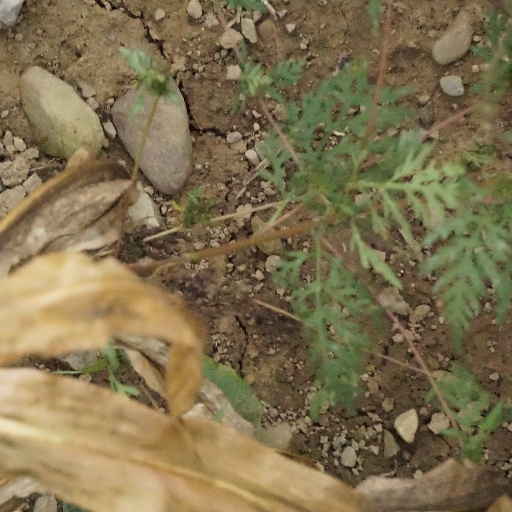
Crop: maize; corn